Nansen East-West Dialogue Academy

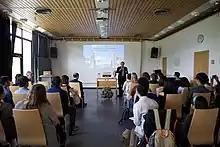
Lecture at NEWDAY 2017

Nansen East-West Dialogue Academy NEWDAY is a 10-day summer school which takes place annually at Nansen Academy in Lillehammer, Norway.